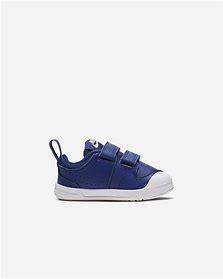
Brand: Nike
Model: Pico 5